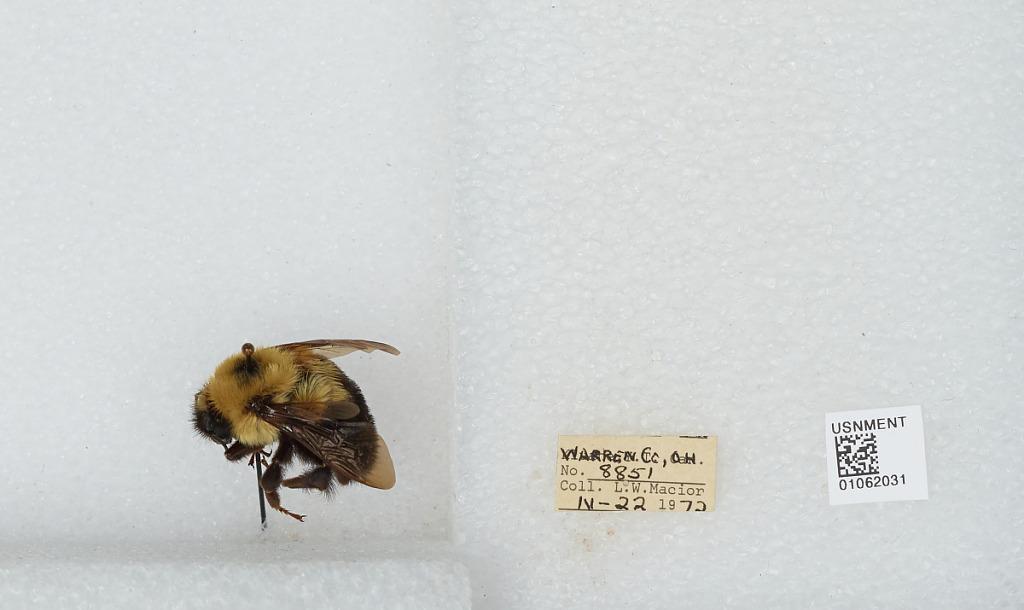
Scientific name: Bombus (Pyrobombus) bimaculatus Cresson
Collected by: L. Macior
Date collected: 1972-4-22
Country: United States
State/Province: Ohio
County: Warren
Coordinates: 39.4242, -84.1856